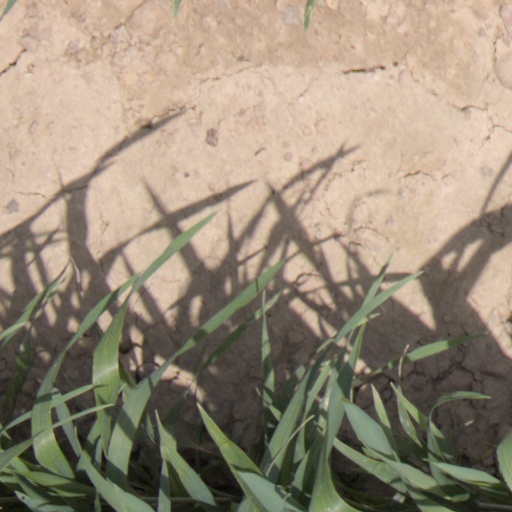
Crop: wheat